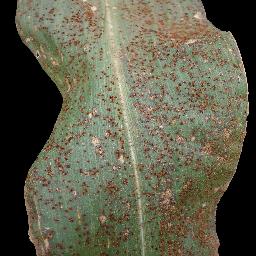
Label: Corn_(Maize)___Common_Rust